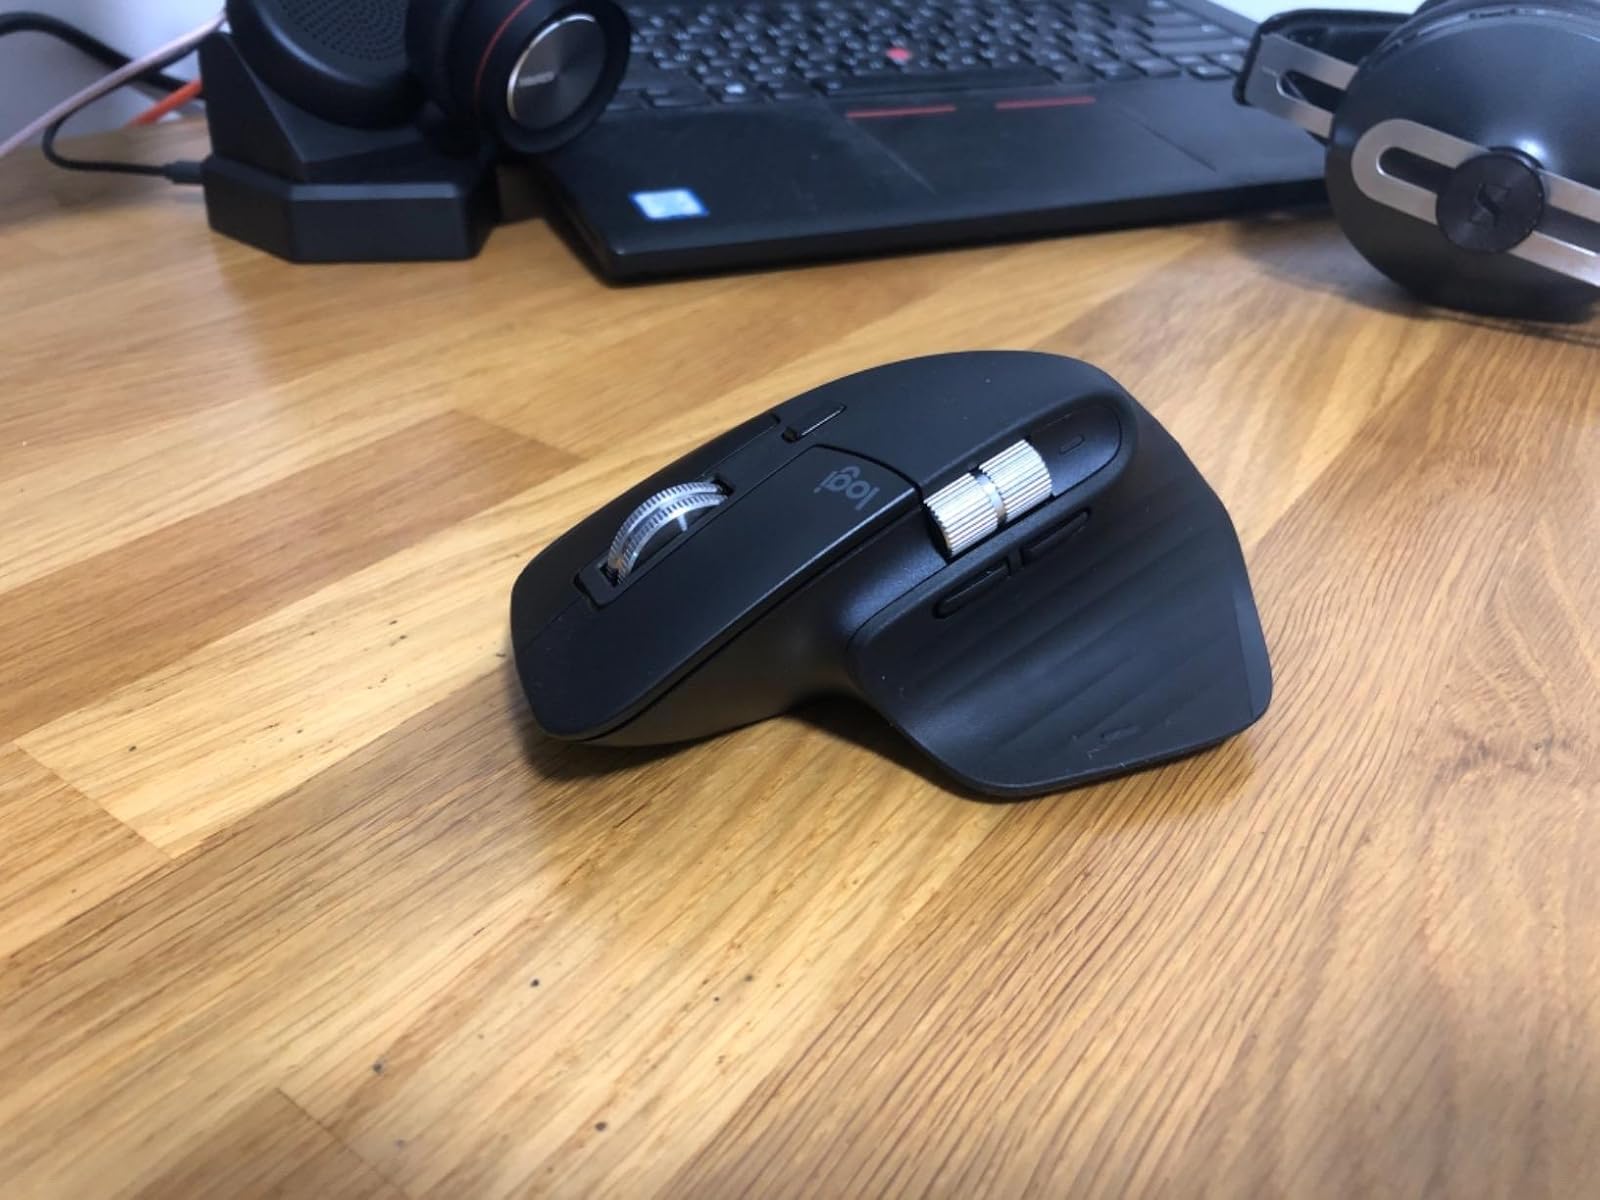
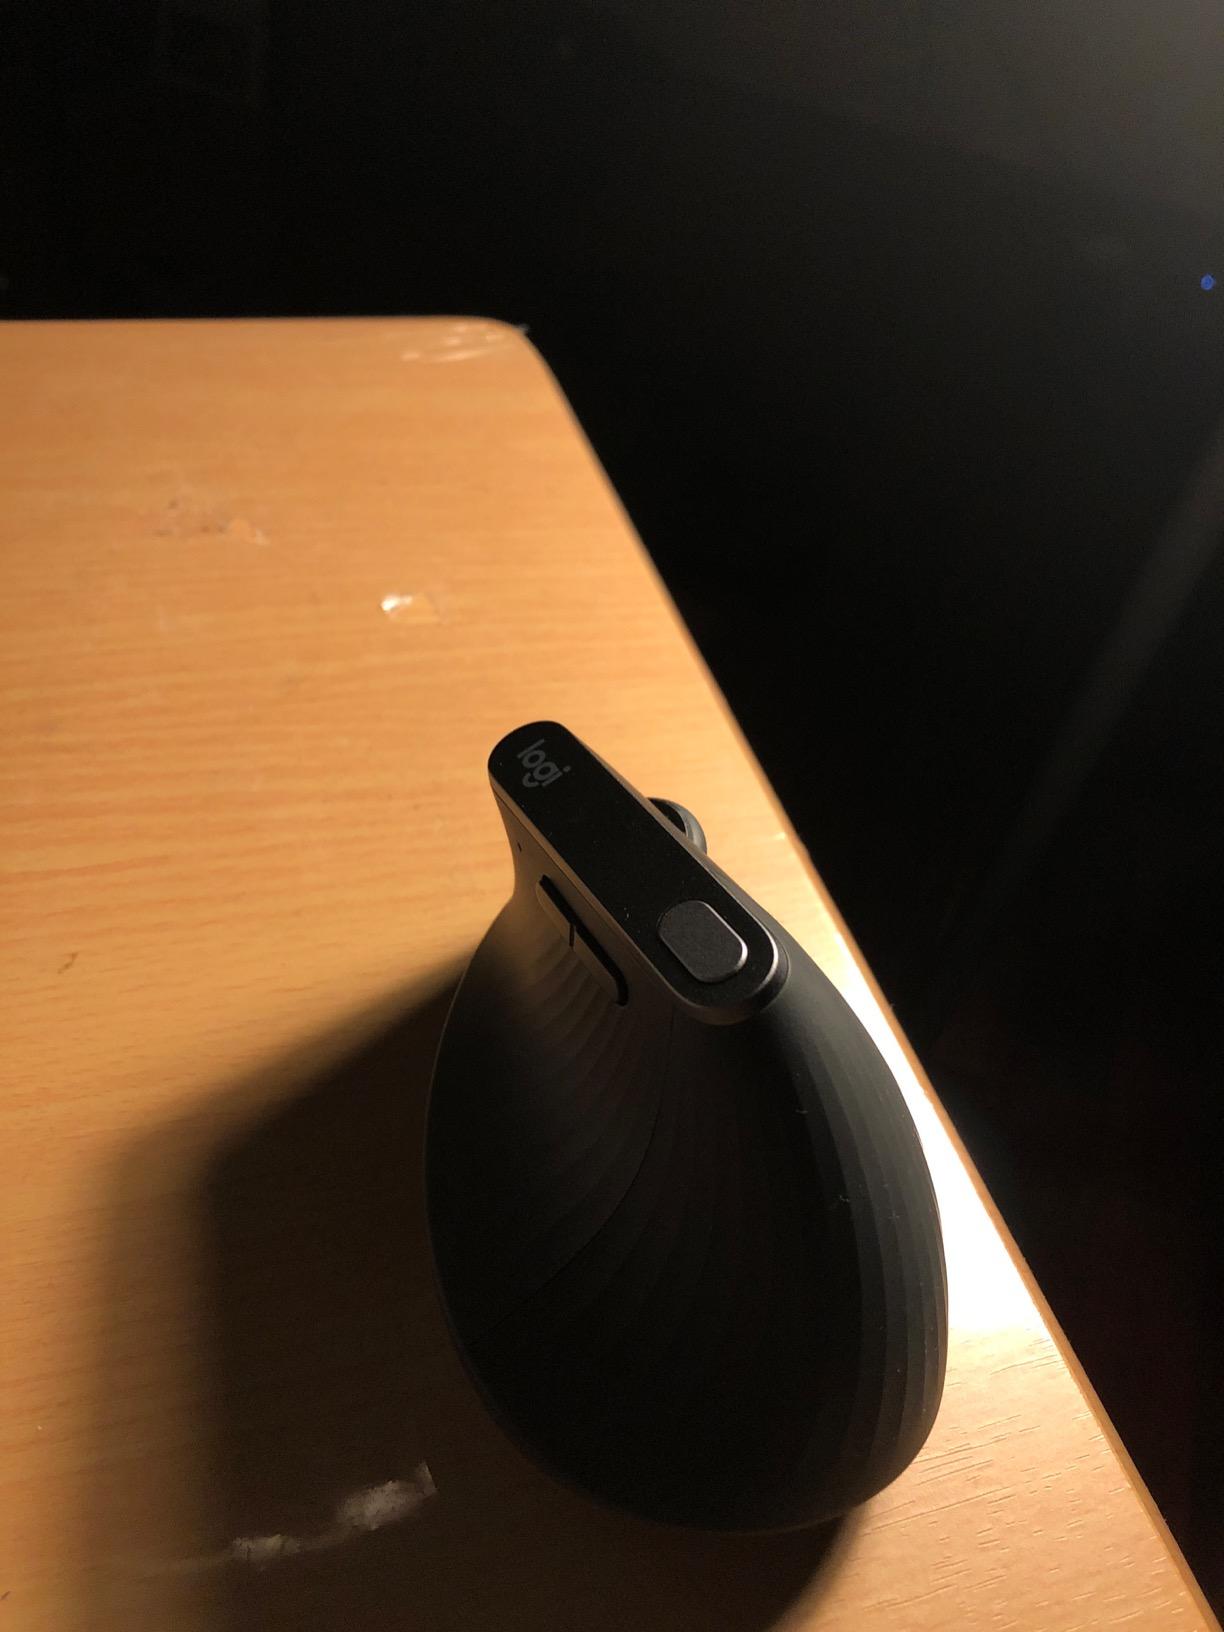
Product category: mouse
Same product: no